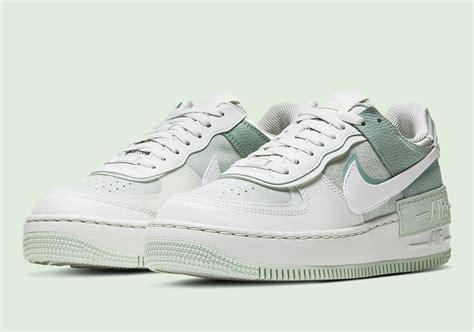
Brand: Nike
Model: Air Force 1 07 LV8